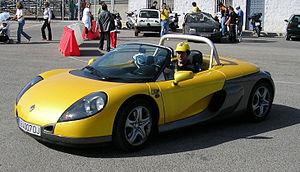
Depuis le début de l'histoire de l'automobile, on essaye de classer les types de carrosserie. Mais ces différentes tentatives n'ont jamais réellement été satisfaisantes en raison, entre autres, de l'évolution des carrosseries ainsi que des différences importantes d'un pays à l'autre.